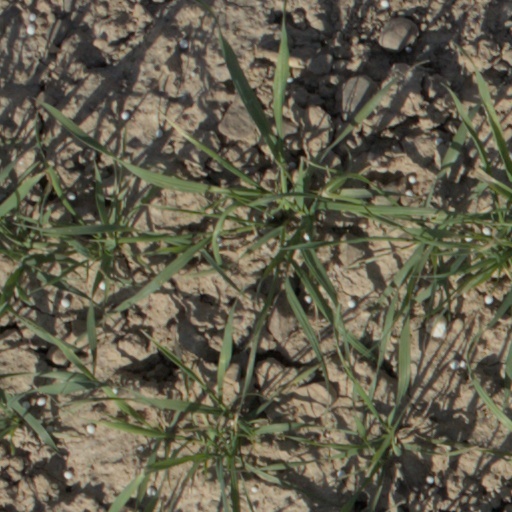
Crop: wheat